Eurwyn Wiliam

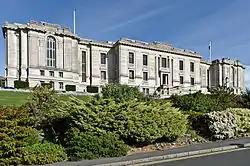
Royal Commission on the Ancient and Historical Monuments of Wales at The National Library of Wales

Eurwyn Wiliam is a Welsh curator and author who was Chairman of the Royal Commission on the Ancient and Historical Monuments of Wales (2009–19) and Assistant Keeper of the National Museum Wales.